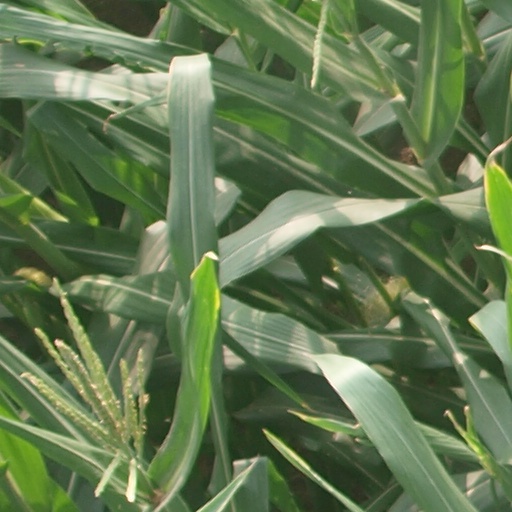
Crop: maize; corn